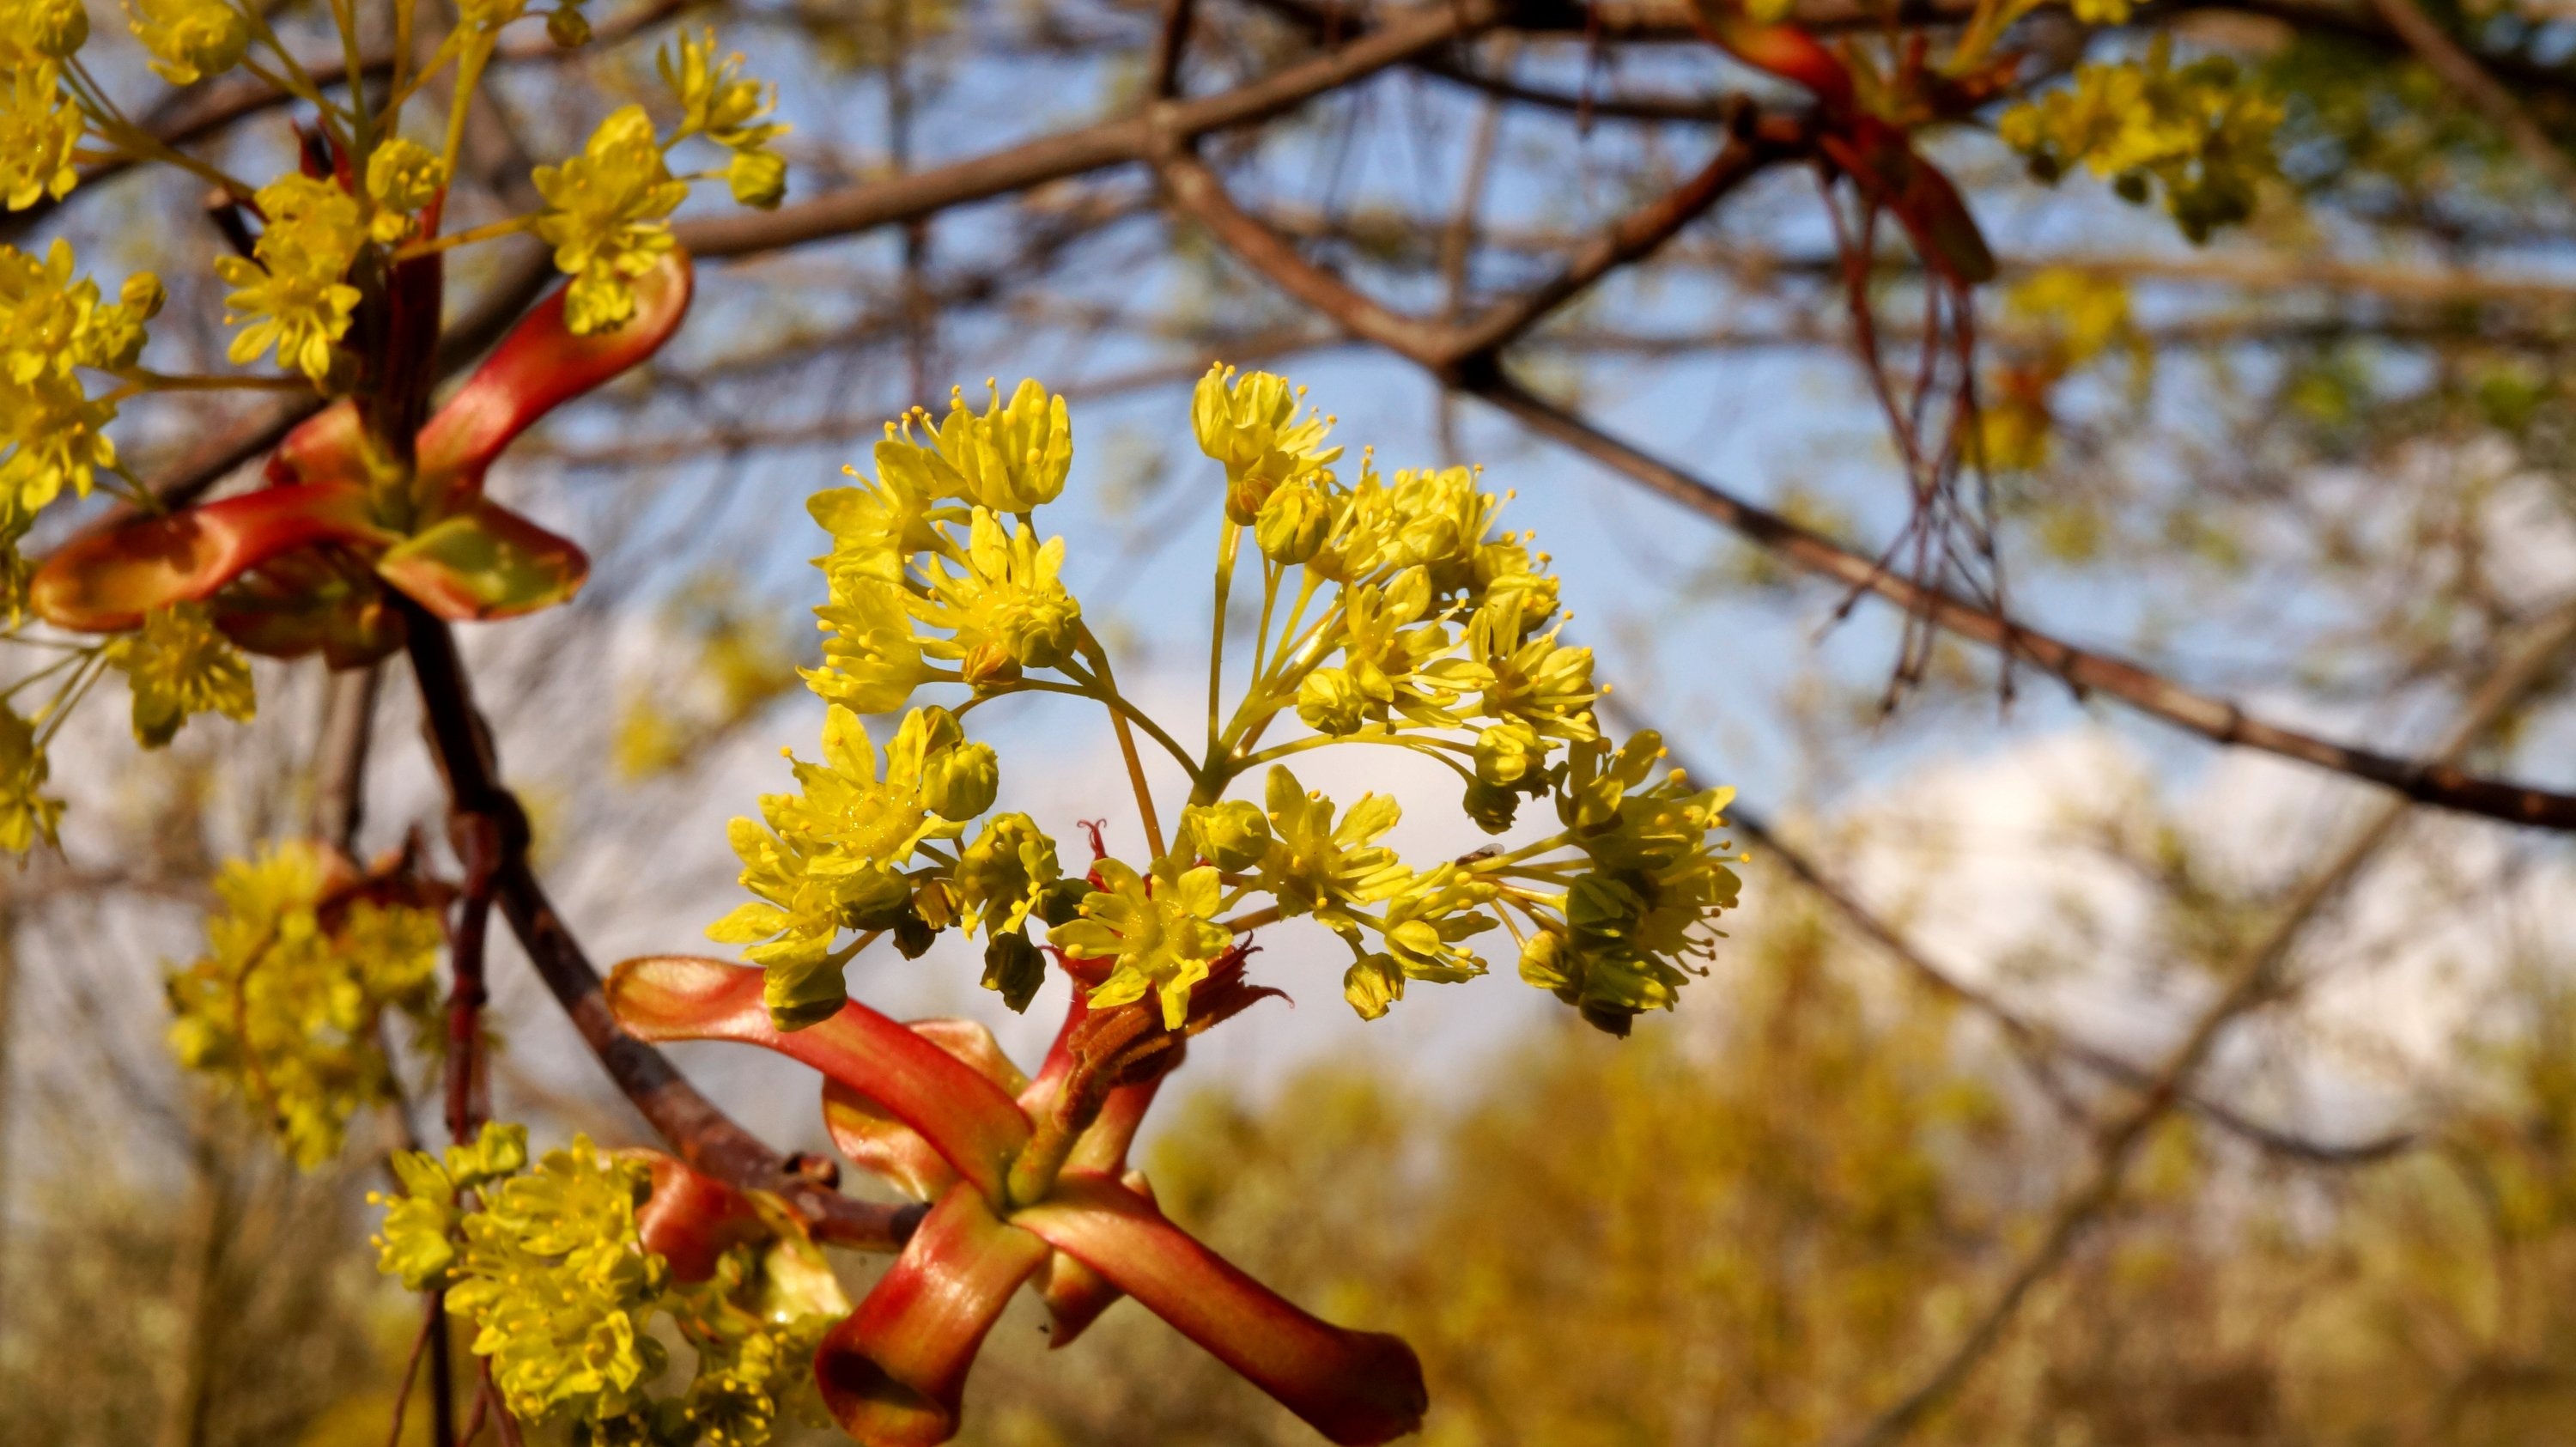
tree, nature, branch, blossom, plant, sunlight, leaf, flower, food, spring, produce, autumn, botany, yellow, flora, season, branches, flowering plant, woody plant, land plant